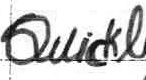
Label: quickly